Alfred Bester

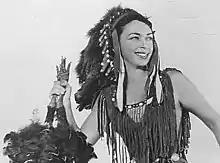
Rolly Bester in a 1948 ABC Radio publicity shot

Bester and Rolly Goulko married in 1936. Rolly Bester was a Broadway, radio and television actress, the first to play the role of Lois Lane, which she did on the radio program "The Adventures of Superman". She changed careers in the 1960s, becoming a vice president, casting director and supervisor at the advertising agency Ted Bates & Co. in New York City. The Besters remained married for 48 years until her death. Bester was very nearly a lifelong New Yorker, although he lived in Europe for a little over a year in the mid-1950s and moved to exurban Pennsylvania with Rolly in the early 1980s. Once settled there, they lived on Geigel Hill Road in Ottsville, Pennsylvania.